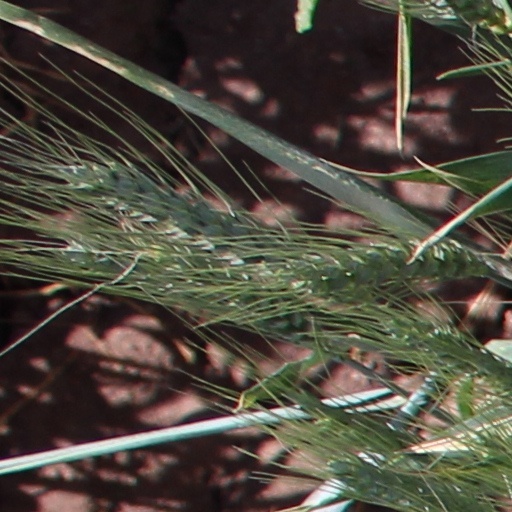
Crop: wheat